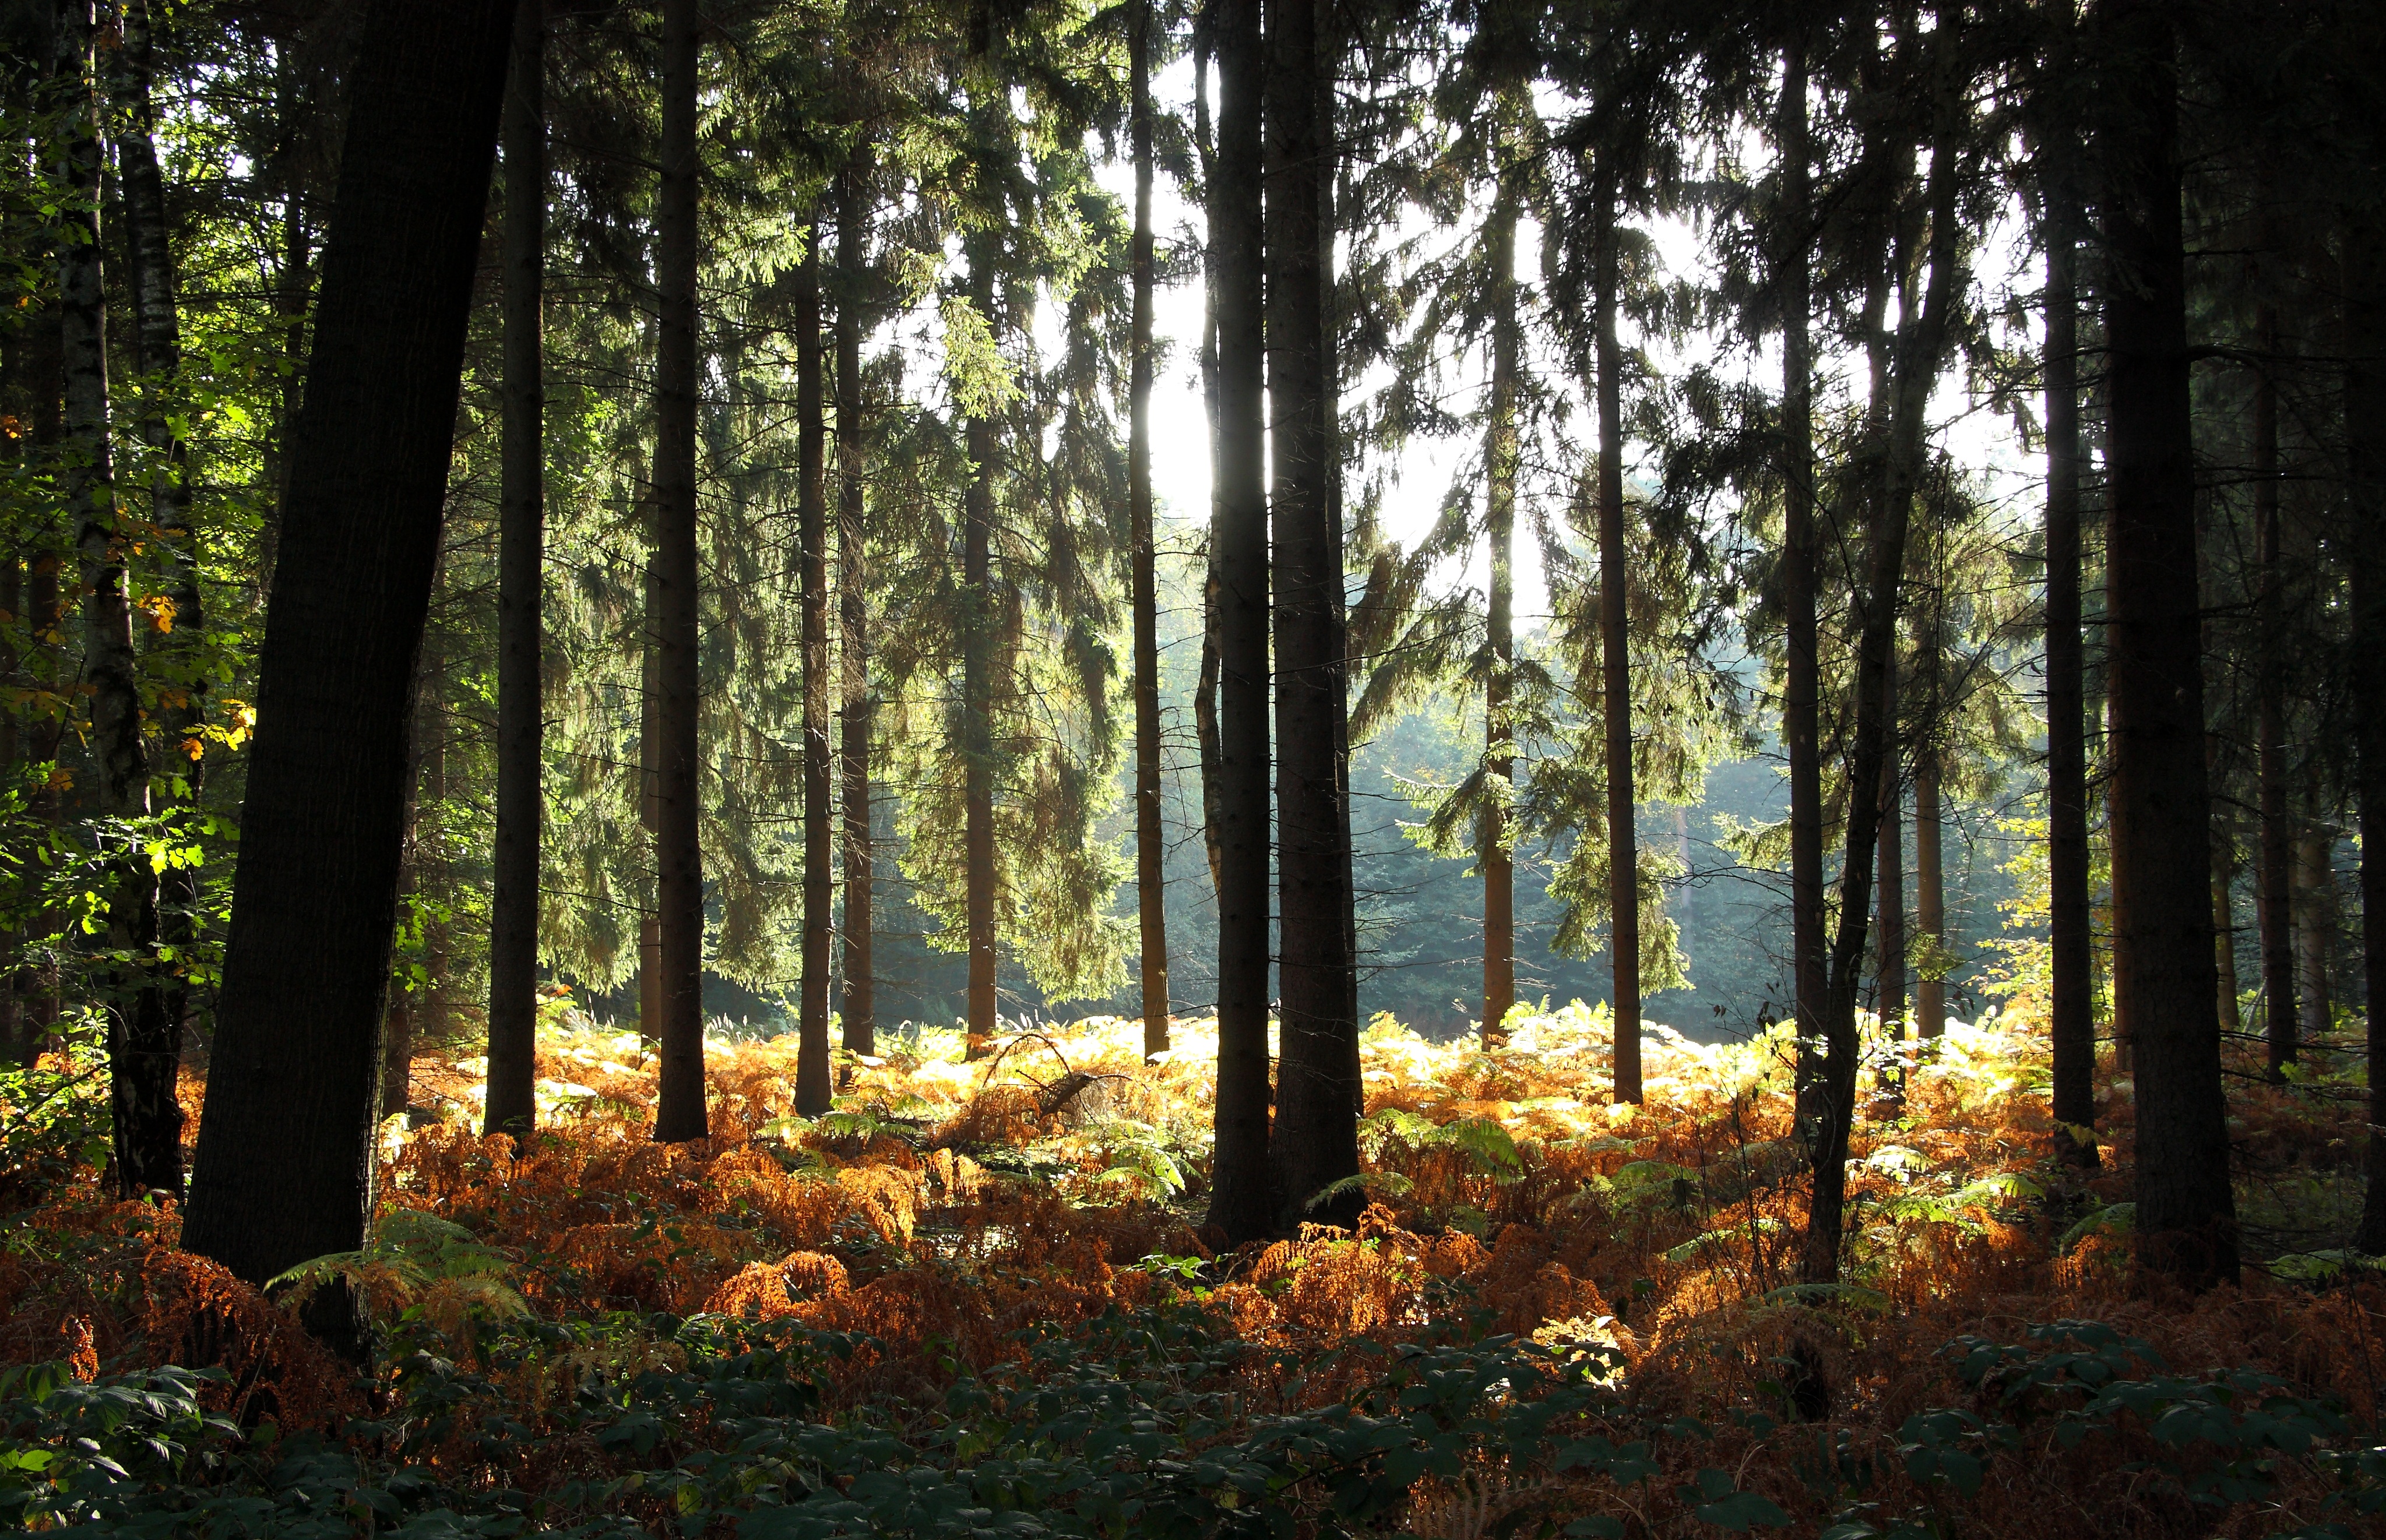
landscape, tree, nature, forest, wilderness, branch, plant, sunlight, morning, leaf, autumn, season, fern, trees, deciduous, grove, woodland, habitat, autumn forest, ecosystem, tree trunks, morgenstimmung, coniferous forest, biome, old growth forest, natural environment, geographical feature, atmospheric phenomenon, woody plant, temperate broadleaf and mixed forest, temperate coniferous forest